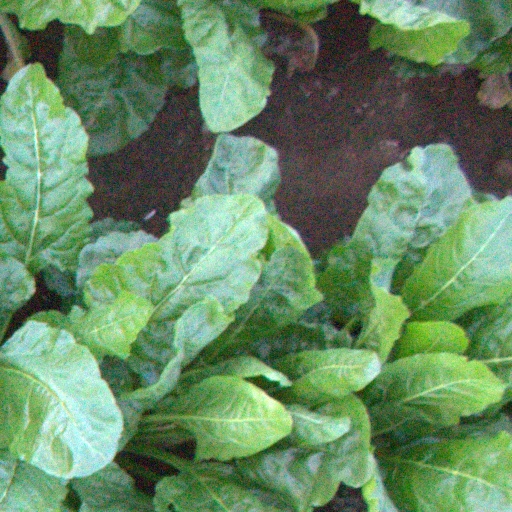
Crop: sugar beet